SS Andrea Doria

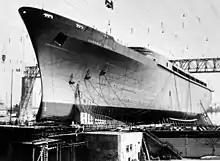
"Andrea Doria" under construction at Genoa in June 1951

At the end of World War II, Italy was struggling with a collapsed economy. It had lost half its merchant fleet through wartime destruction and reparations awarded to various Allied forces. The losses included the bombing and sinking of , a former Blue Riband holder for her record transatlantic crossing. To show the world that the country had recovered from the war, and to reestablish the nation's pride, the Italian Line commissioned two new vessels of similar design in the early 1950s. The first was to be named "Andrea Doria", after a famed 16th-century Genoese admiral Andrea Doria, the second after explorer Christopher Columbus.